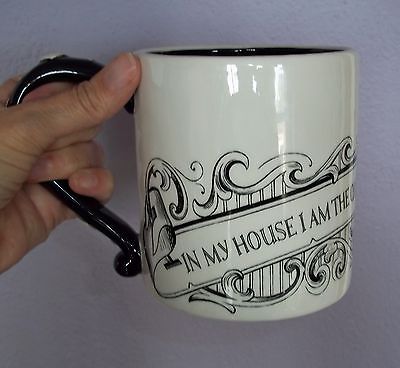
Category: mug